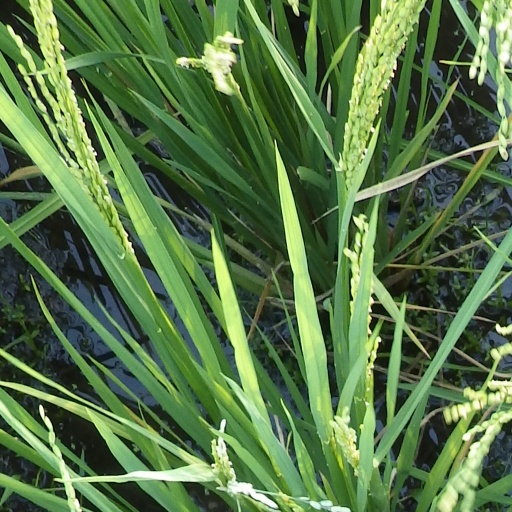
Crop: rice